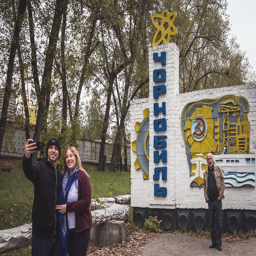
the sign as you enter the town .